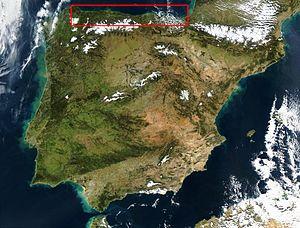
La côte Cantabrique est le nom donné à la côte le long du golfe de Gascogne au nord de l'Espagne. Comprise dans la région touristisque de l'Espagne Verte, elle s'étend de la Galice au Pays basque en passant par les Asturies et la Cantabrie.